Indila

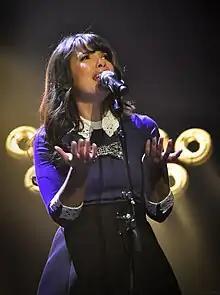
Indila performing at the 2015 EBBA Awards

Adila Sedraïa (born 26 June 1984), known professionally as Indila, is a French singer-songwriter and record producer. She collaborated with many musicians on vocals and lyrics prior to releasing her first single, "Dernière danse" (English: "Last dance"), in December 2013, which reached SNEP second in France and became in December 2023, 10 years after its release, the first French-language song to exceed one billion views on YouTube. She released her debut album "Mini World" in February 2014.